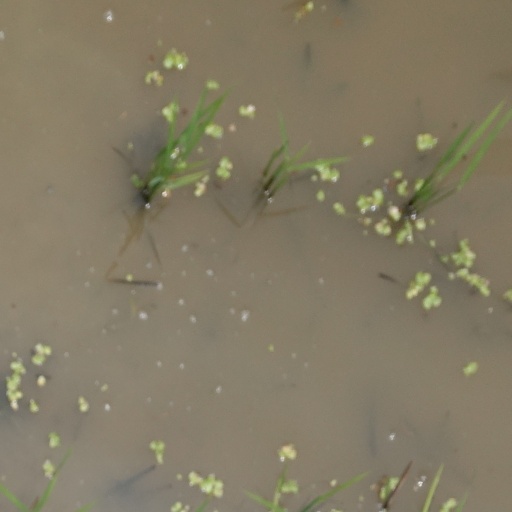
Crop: rice